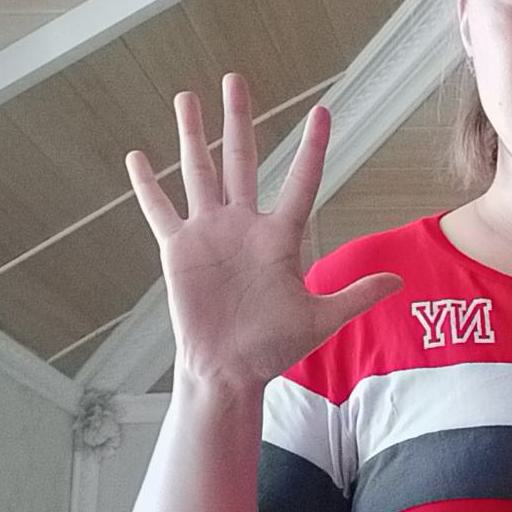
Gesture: palm